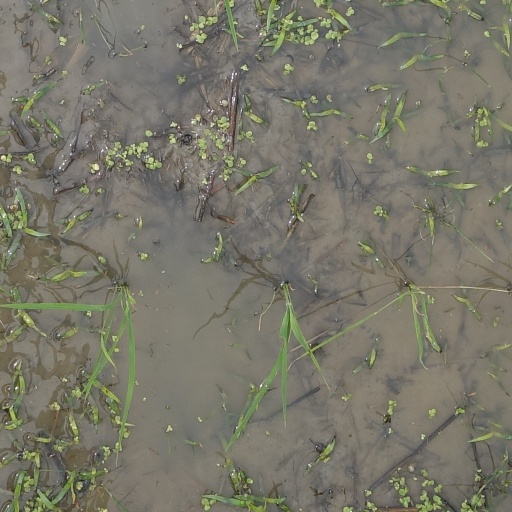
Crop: rice